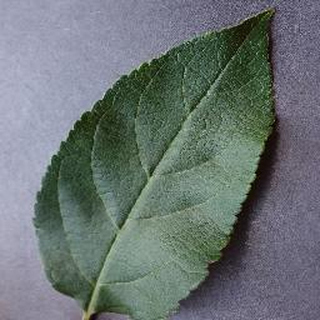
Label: healthy_apple